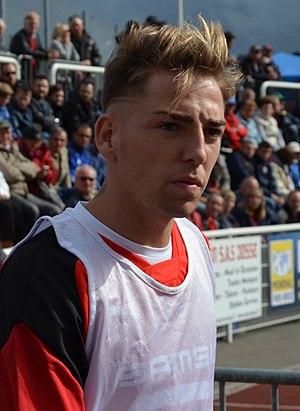
Photographie prise lors du match opposant le Stade rennais au SM Caen en match amical au stade Pierre-Compte de Vire le 22 juillet 2017. Ici, Brandon.
Brandon, de son nom complet Brandon Thomas Llamas, né le 4 février 1995 à Santanyí sur l'île de Majorque, est un footballeur espagnol. Formé au RCD Majorque, il évolue au poste d'attaquant au Girona FC, prêté par le CA Osasuna.